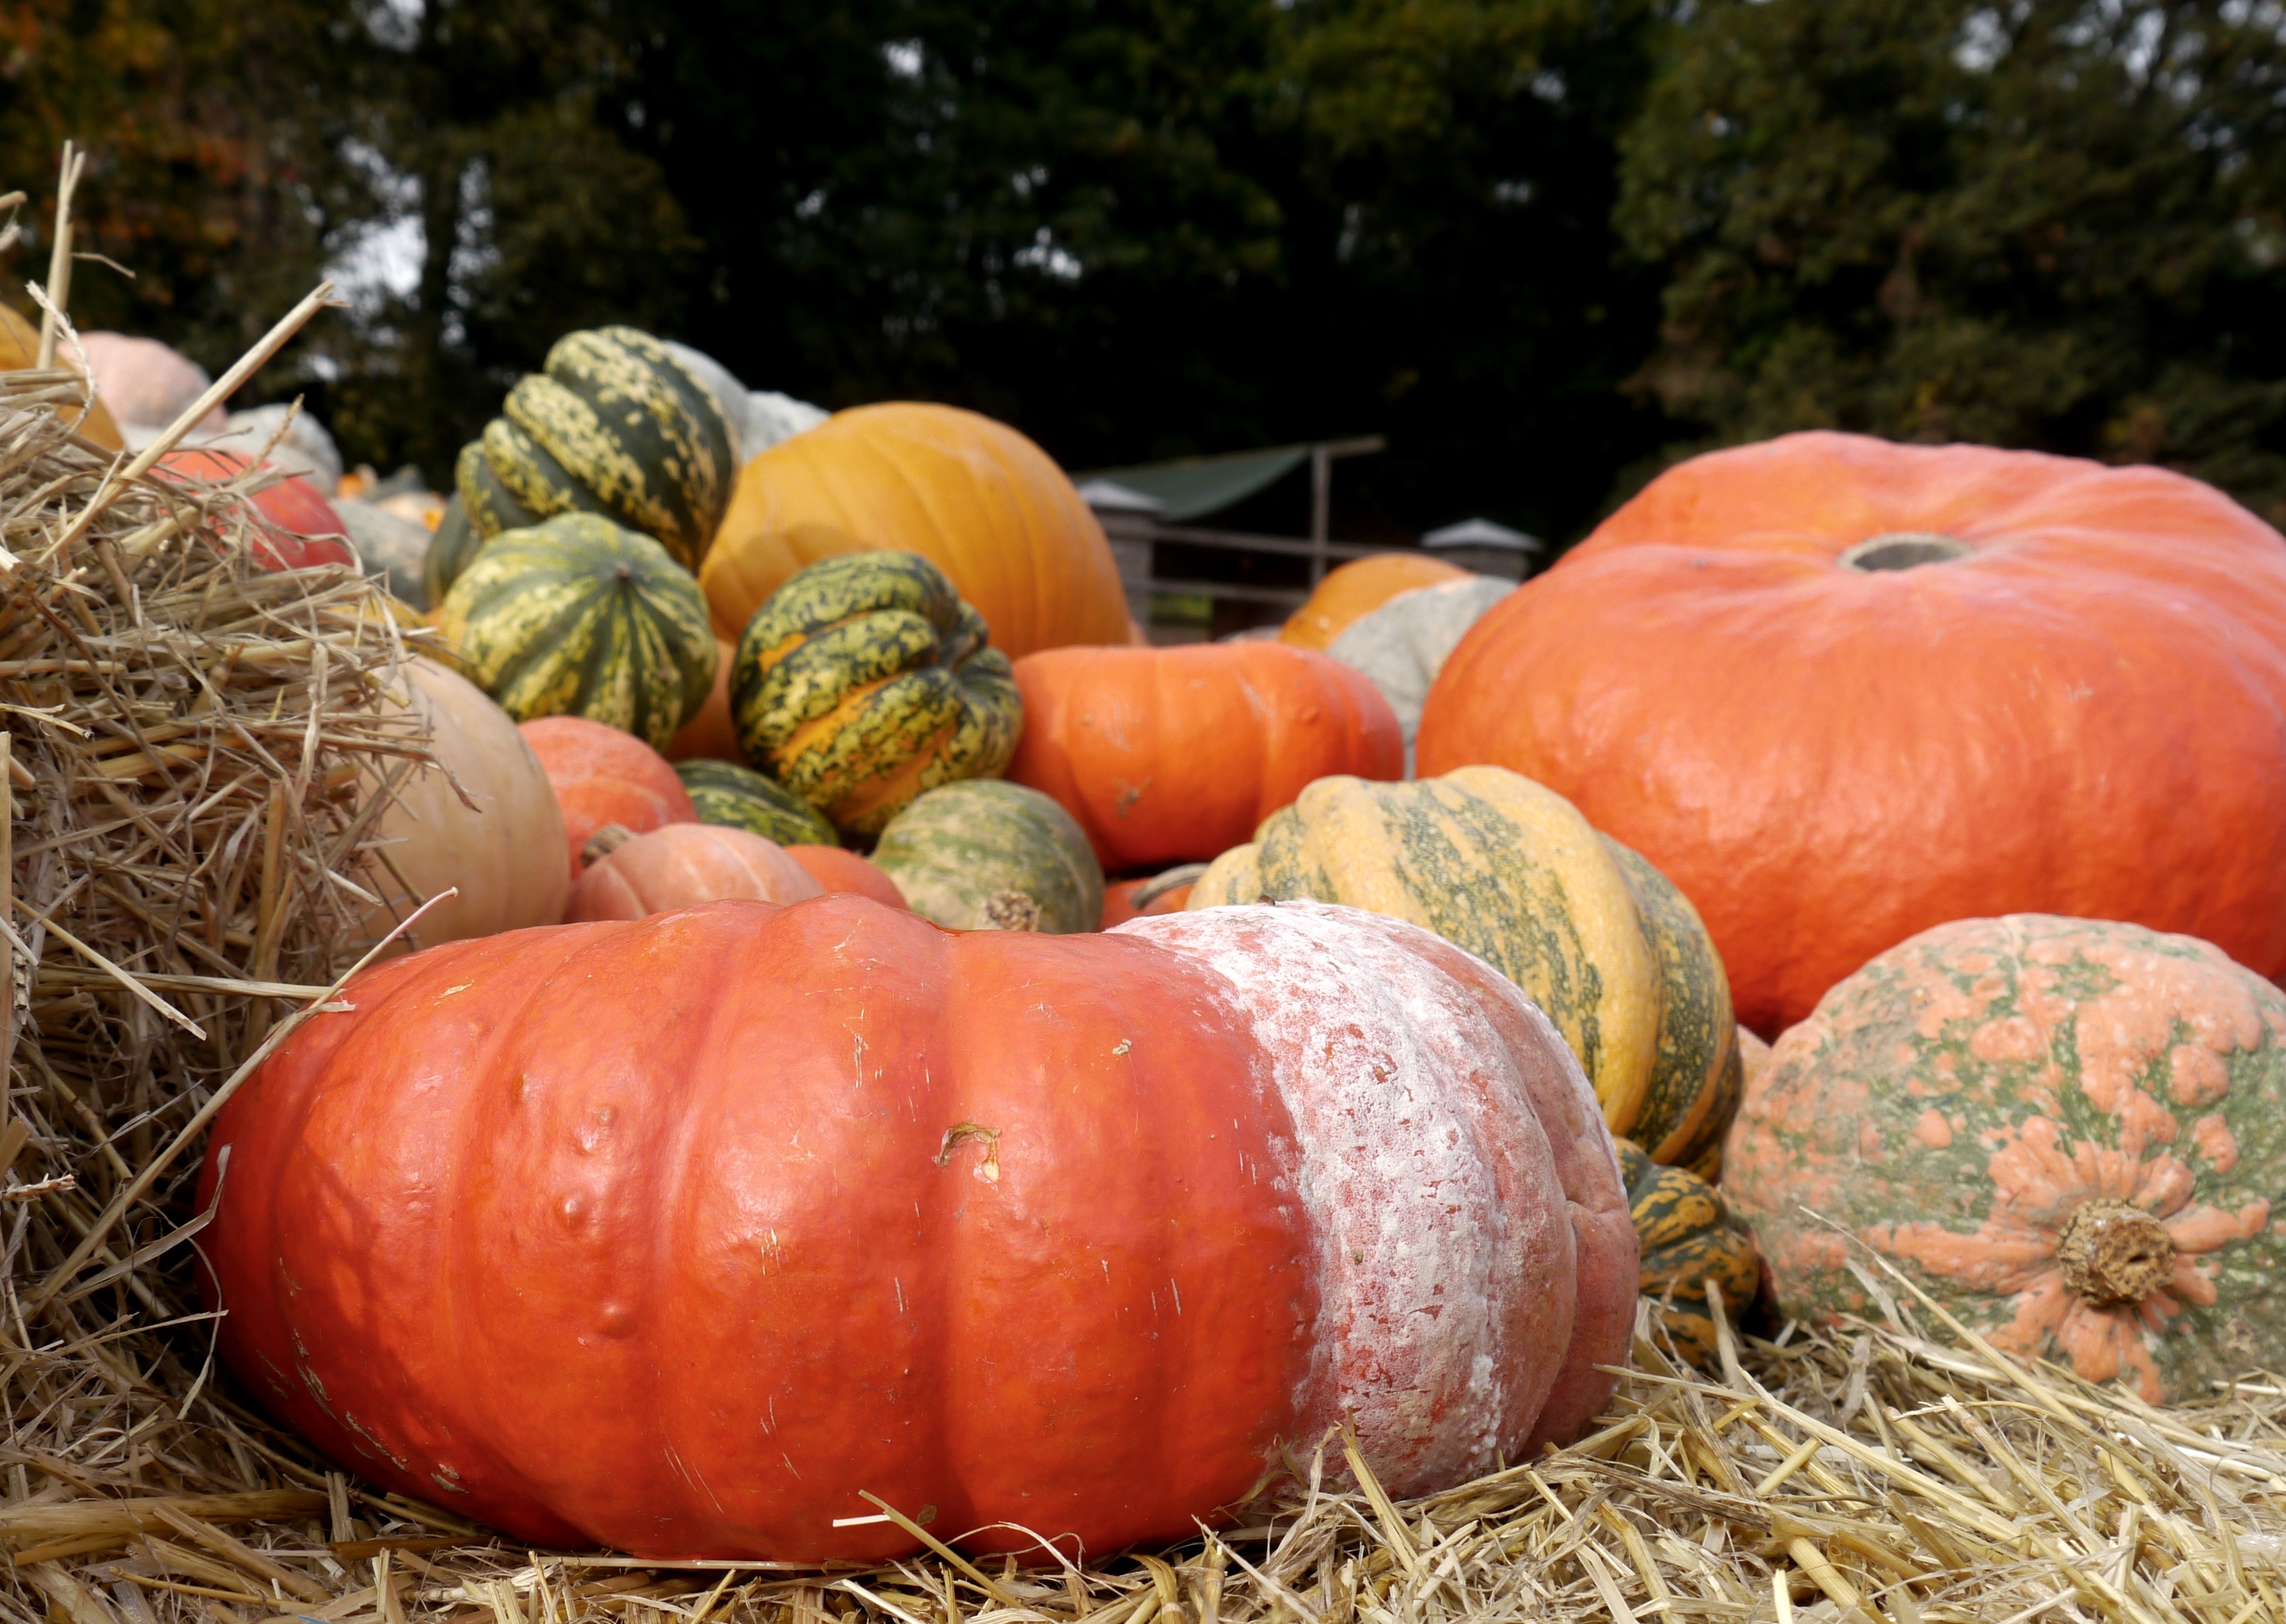
fruit, orange, food, produce, vegetable, autumn, pumpkin, halloween, gourd, thanksgiving, calabaza, carving, cucurbita, pumpkins autumn, harvest festival, winter squash